Radeon HD 2000 series

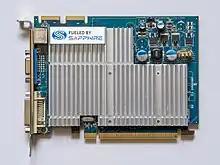
ATI Radeon HD 2400 XT

The Radeon HD 2400 series was based on the codenamed RV610 GPU. It had 180 million transistors on a 65 nm fabrication process. The Radeon HD 2400 series used a 64-bit-wide memory bus. The die size is 85 mm. The official PCB design implements only a passive-cooling heatsink instead of a fan, and official claims of power consumption are as little as 35 W. The core has 16 kiB unified vertex/texture cache away from dedicated vertex cache and L1/L2 texture cache used in higher end model.